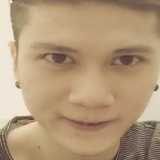
ca sĩ Leg